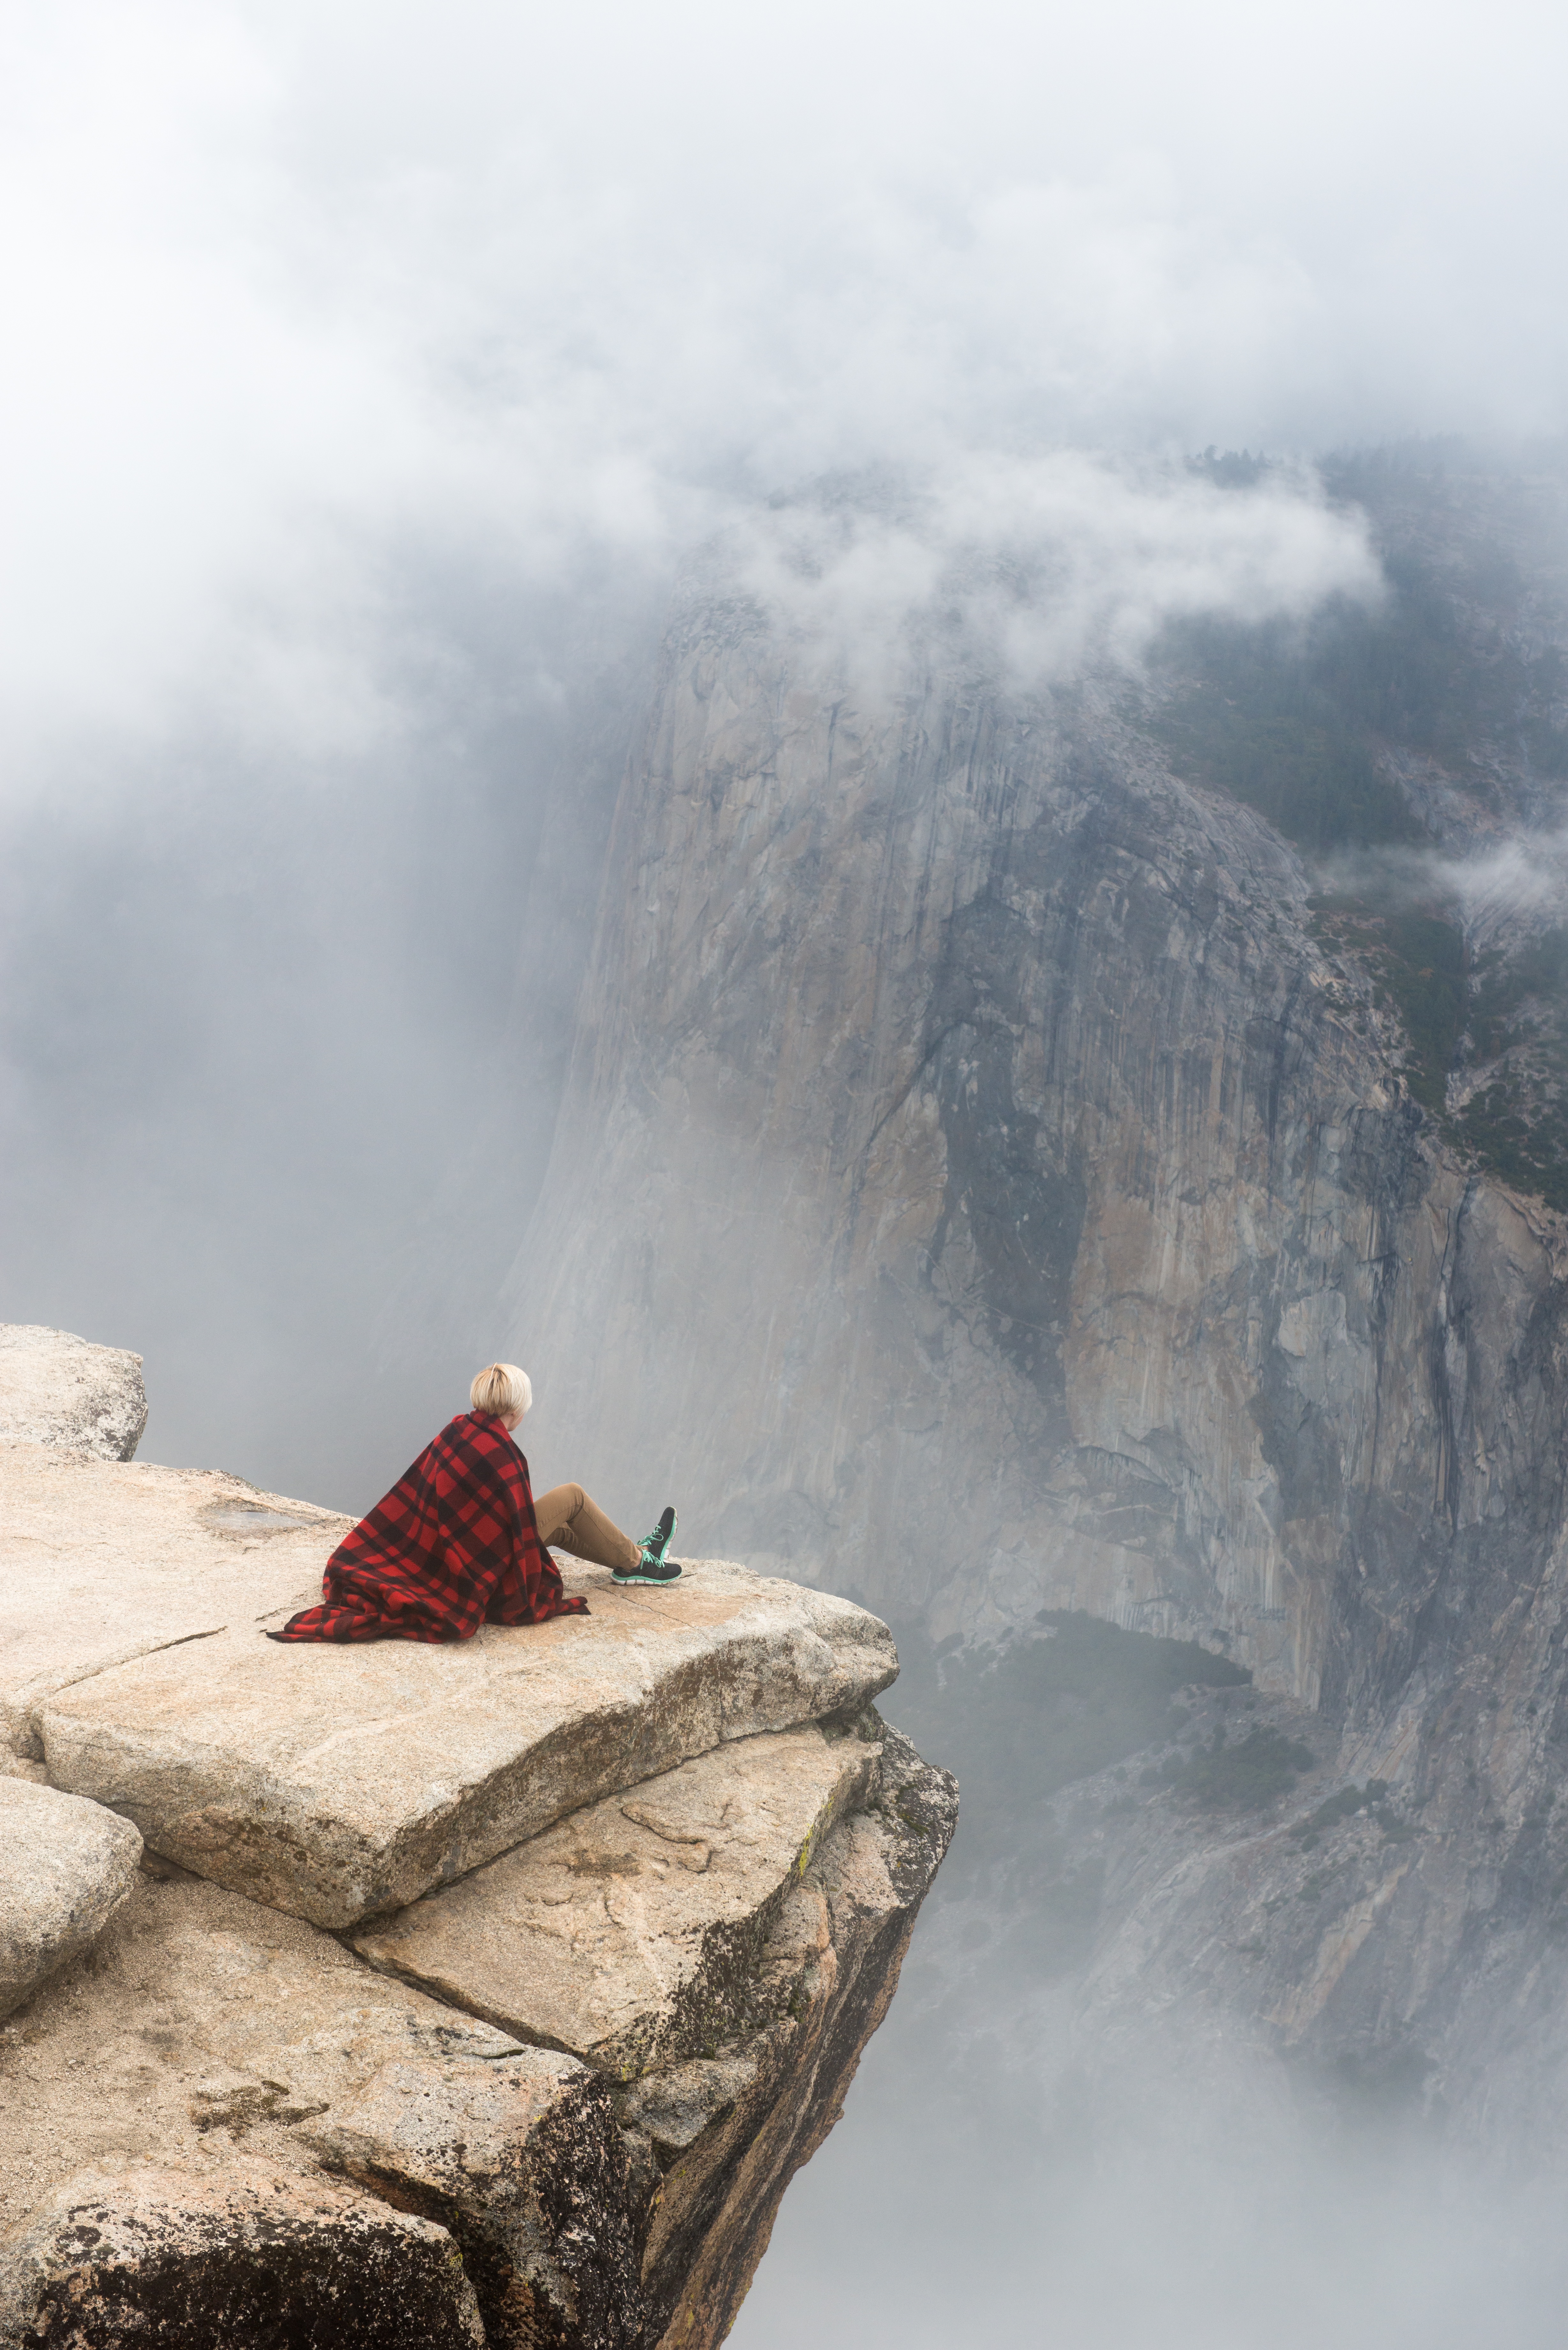
rock, wilderness, mountain, snow, winter, cloud, fog, cloudy, morning, adventure, mountain range, weather, extreme sport, terrain, summit, mountaineering, geology, landform, atmospheric phenomenon, mountainous landforms, geological phenomenon